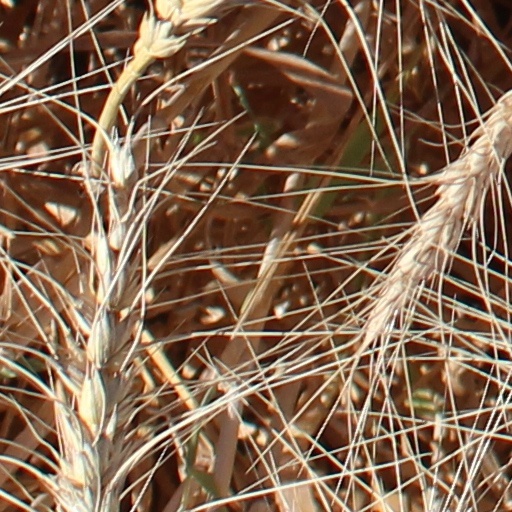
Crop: wheat